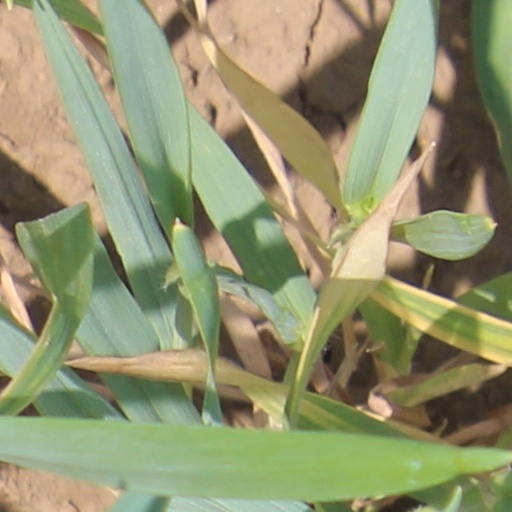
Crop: wheat